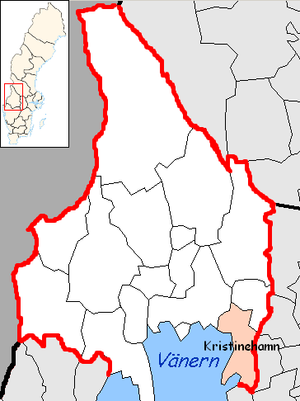
La commune de Kristinehamn est une commune suédoise du comté de Värmland. 24 297 personnes y vivent. Son chef-lieu se situe à Kristinehamn.